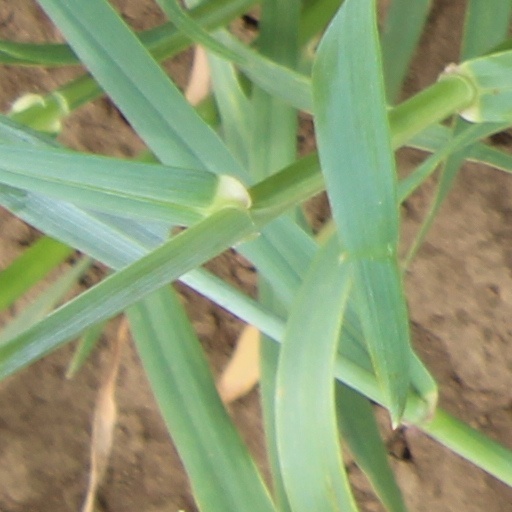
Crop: wheat